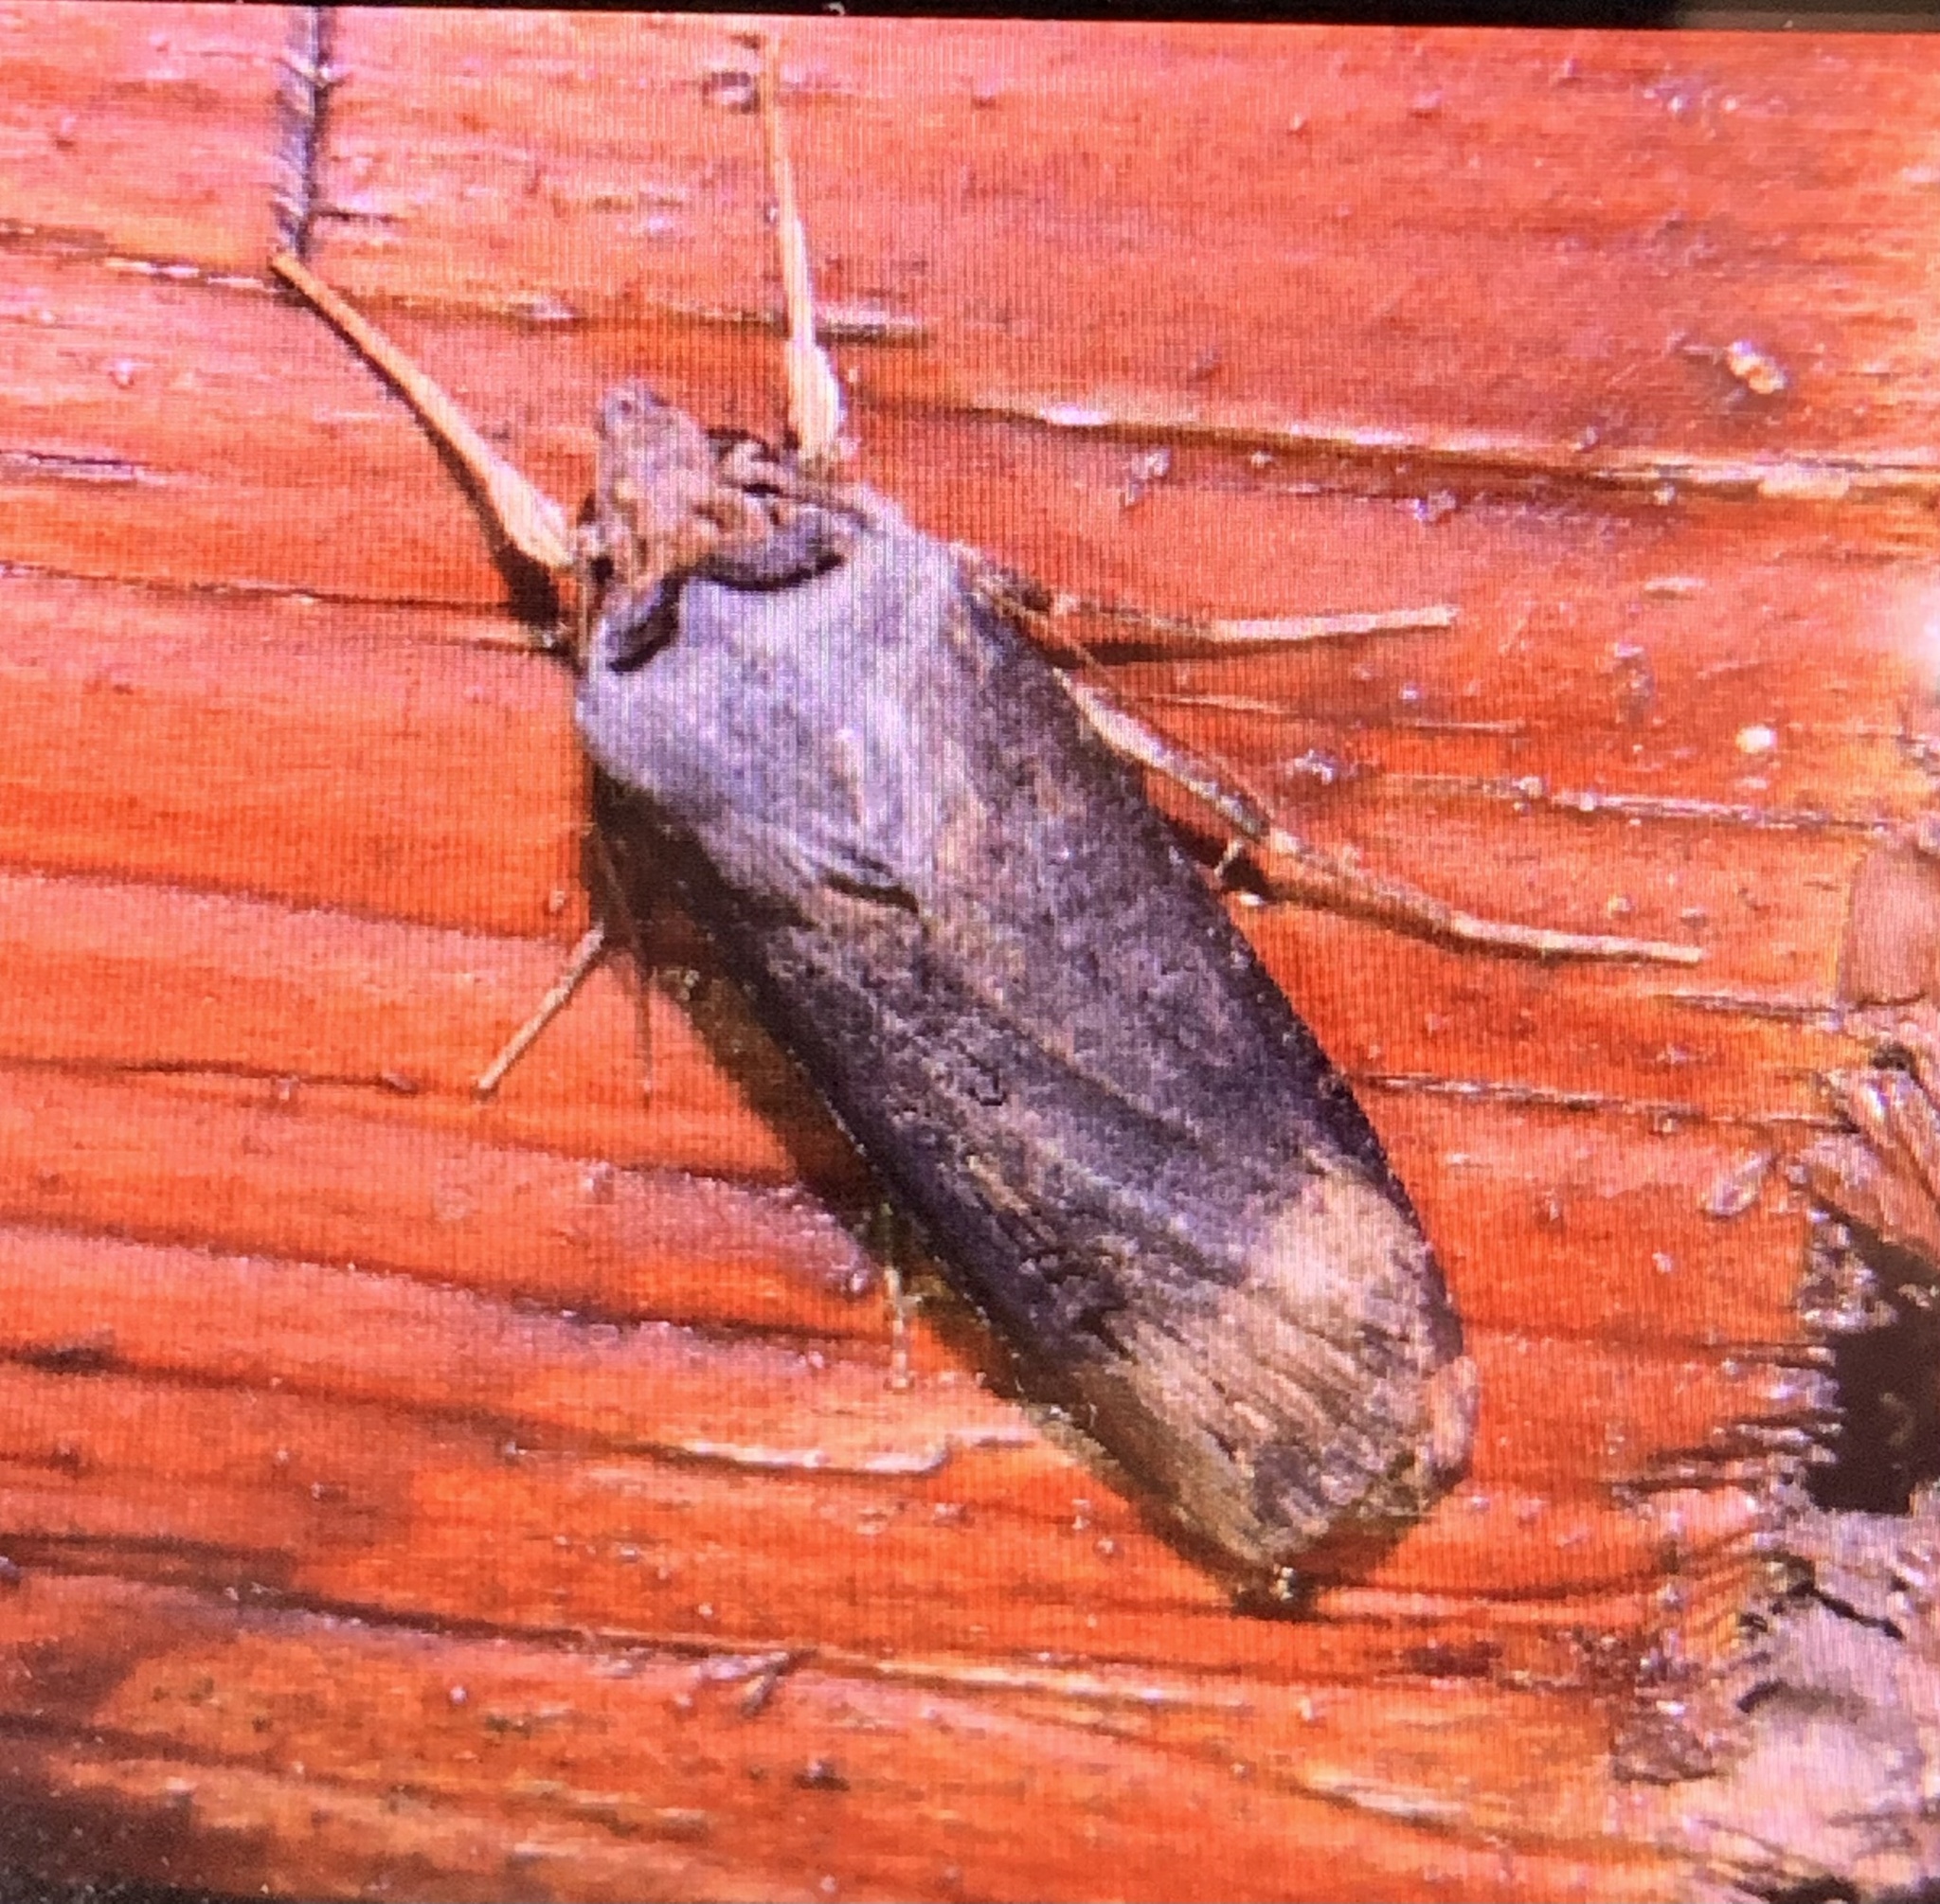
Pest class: cutworms